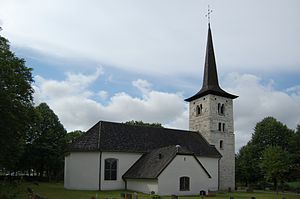
Örebro kommun / Galleri
Örebro er en kommune landskapet Närke i det svenske län Örebro län. Kommunens administrationscenter ligger i byen Örebro.